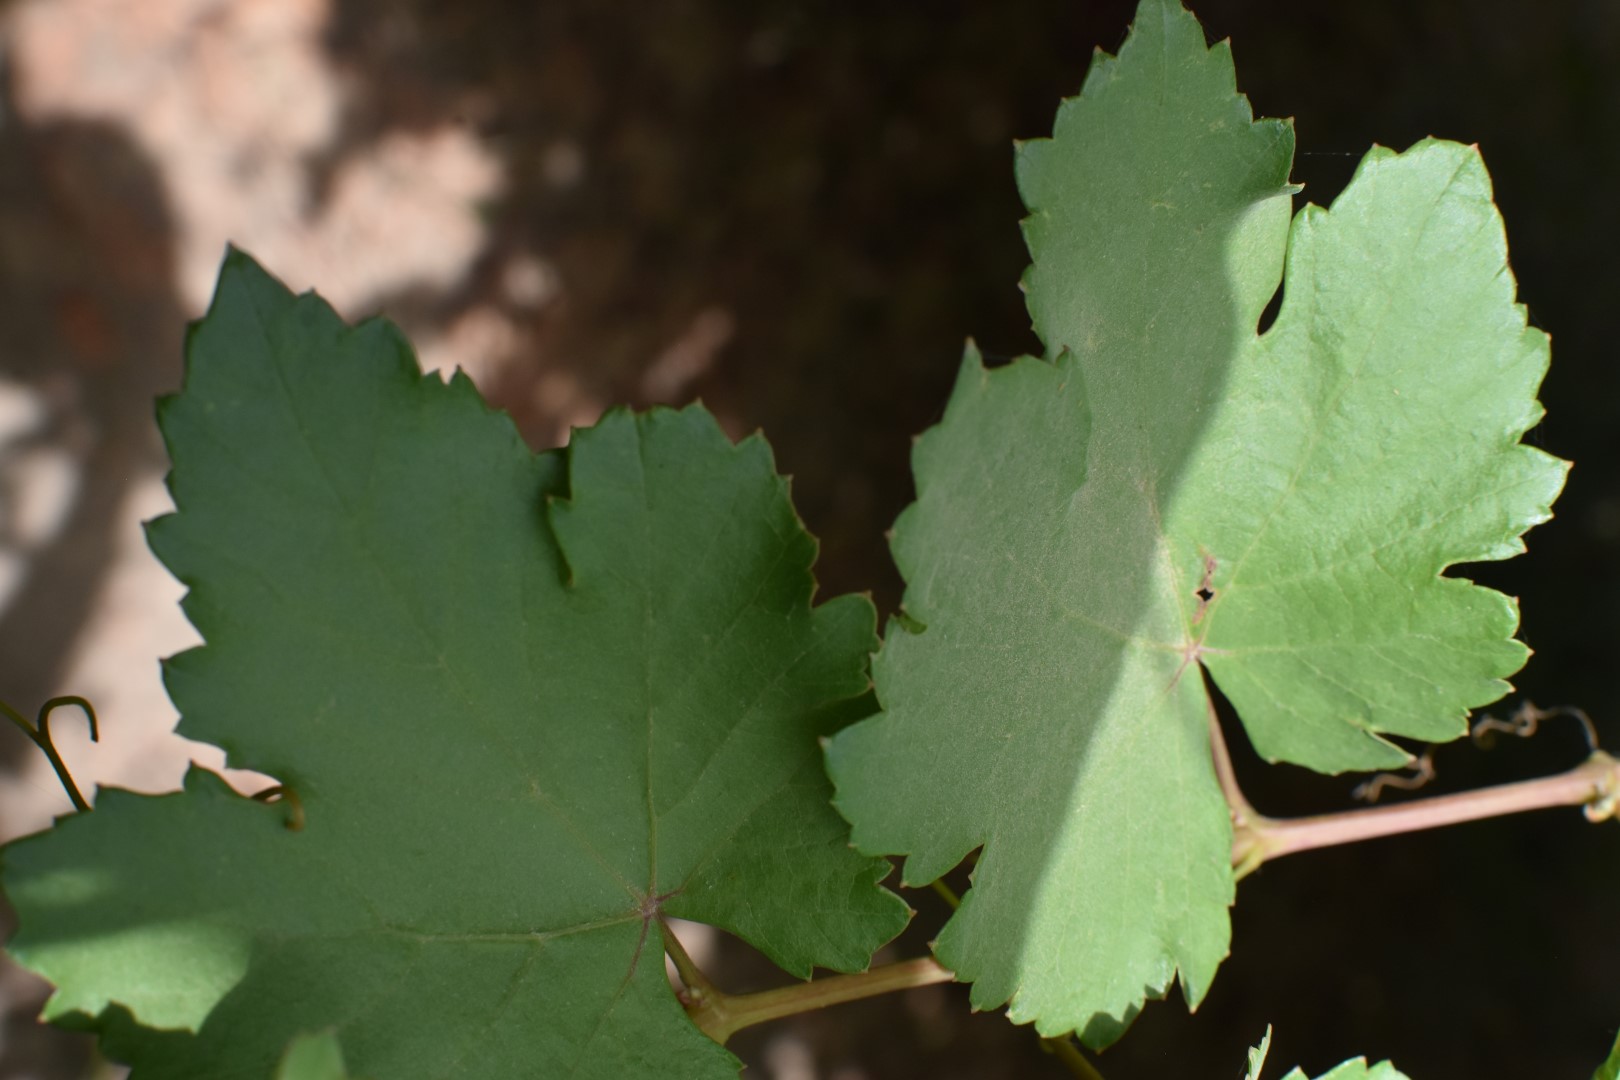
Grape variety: Riasi